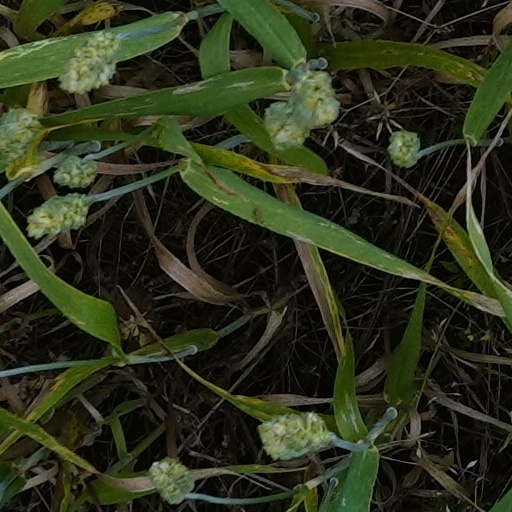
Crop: wheat